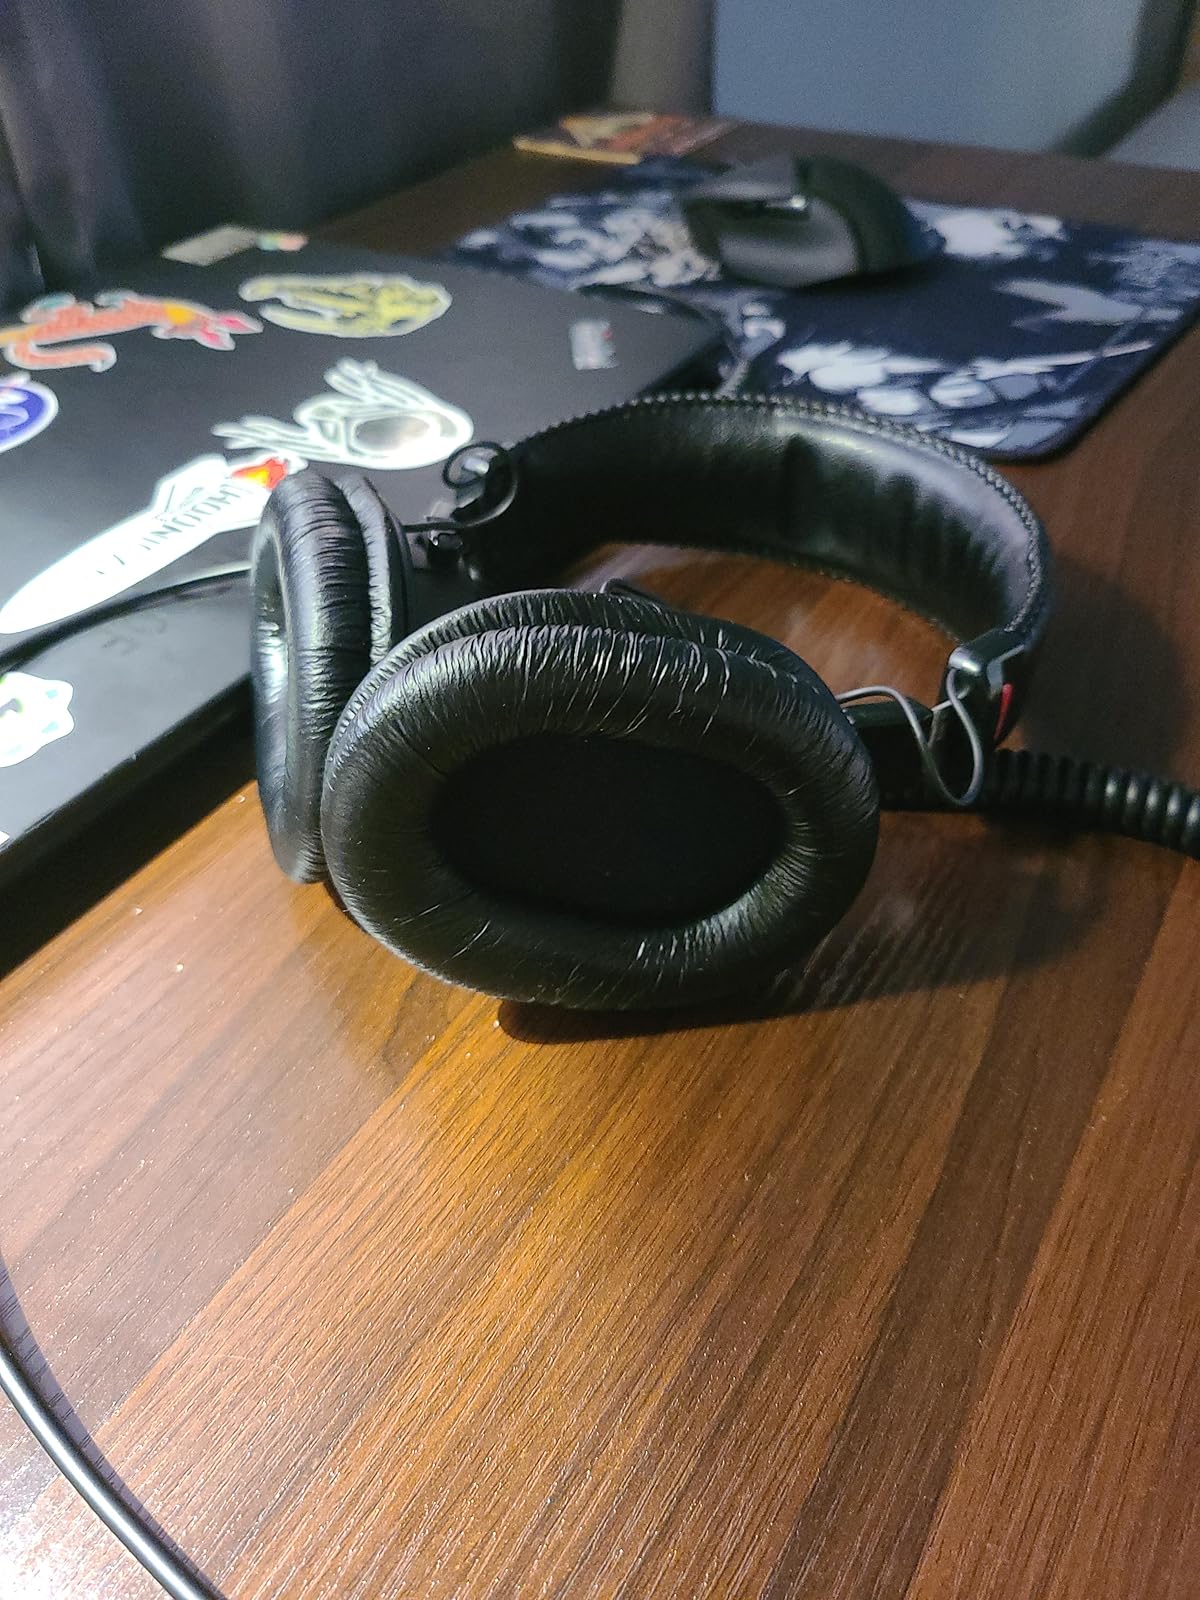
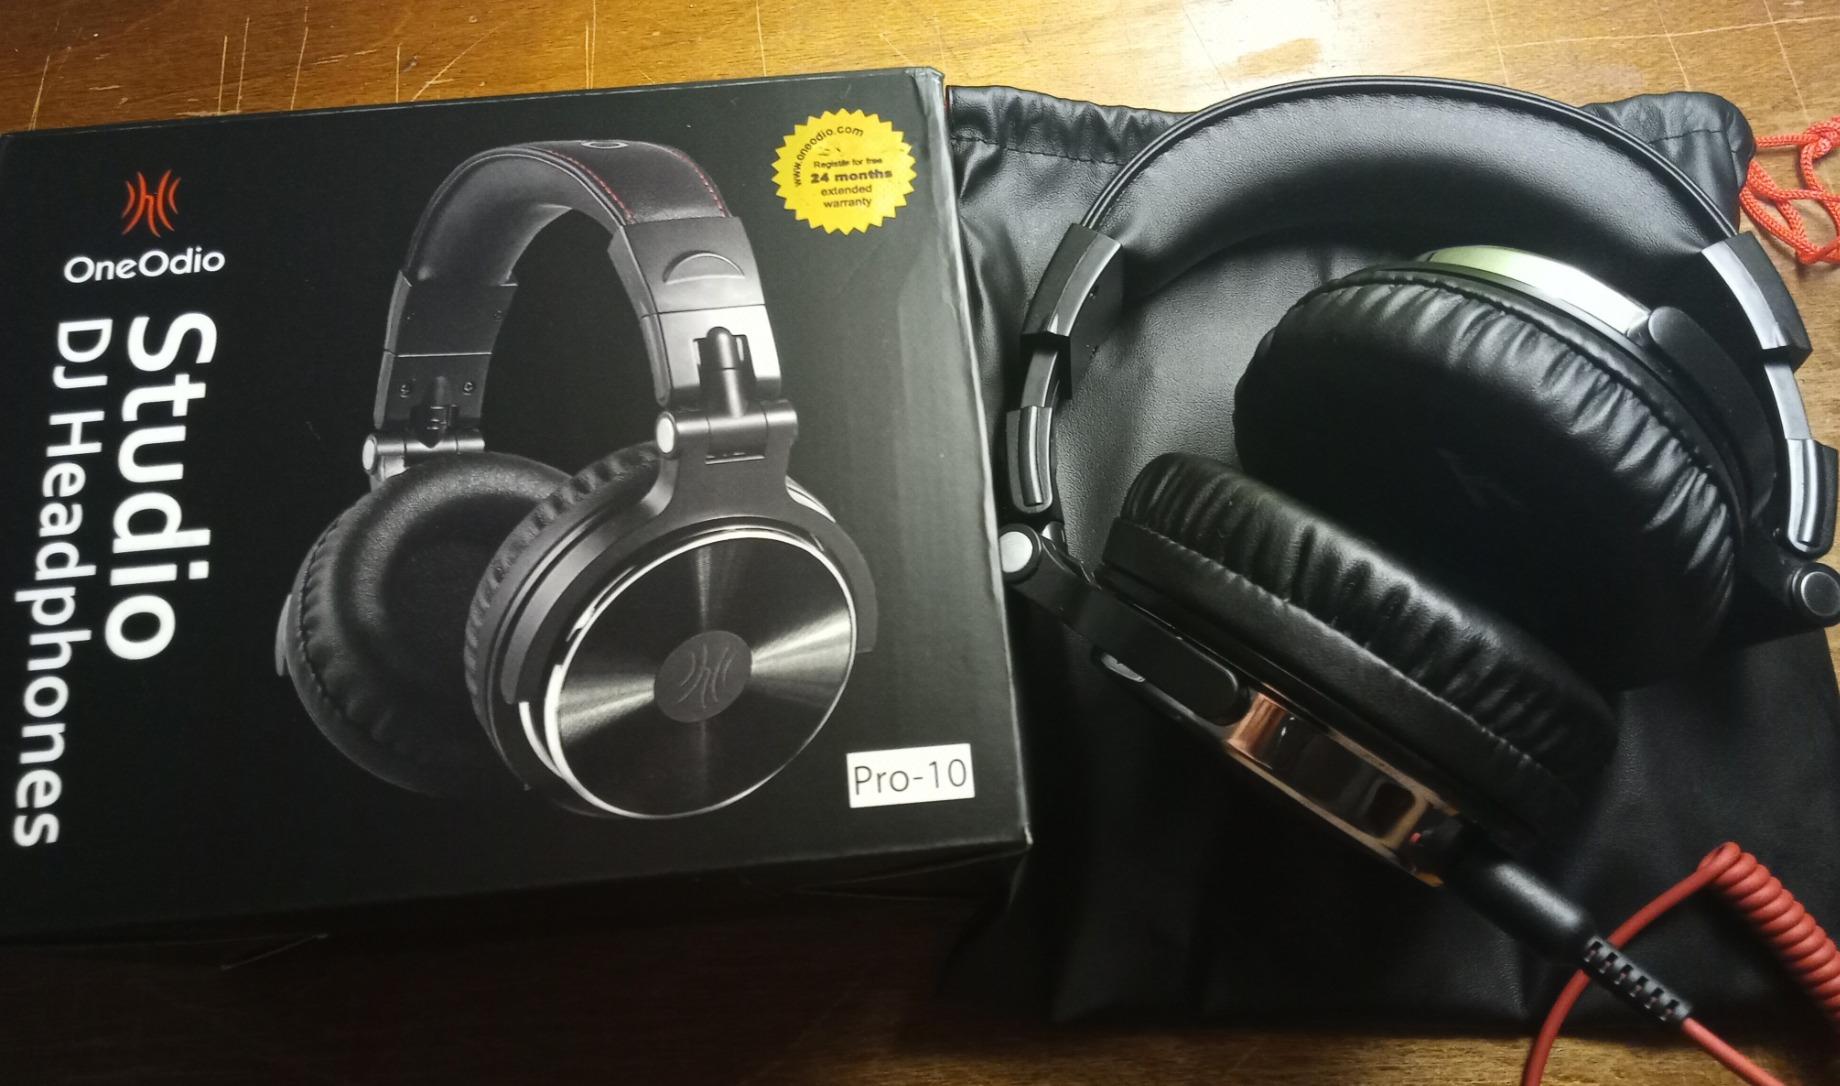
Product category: headphones
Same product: no